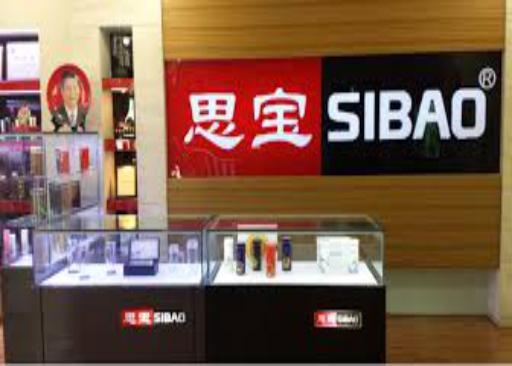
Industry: Necessities